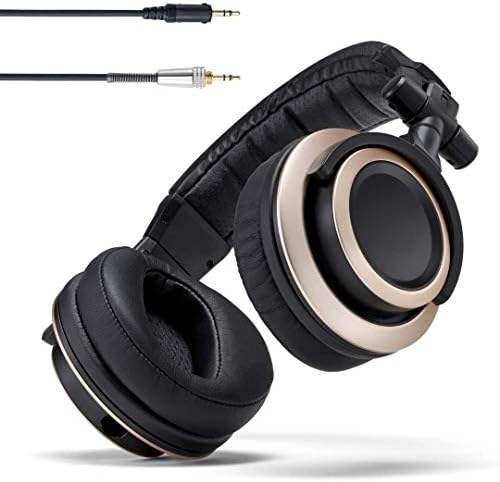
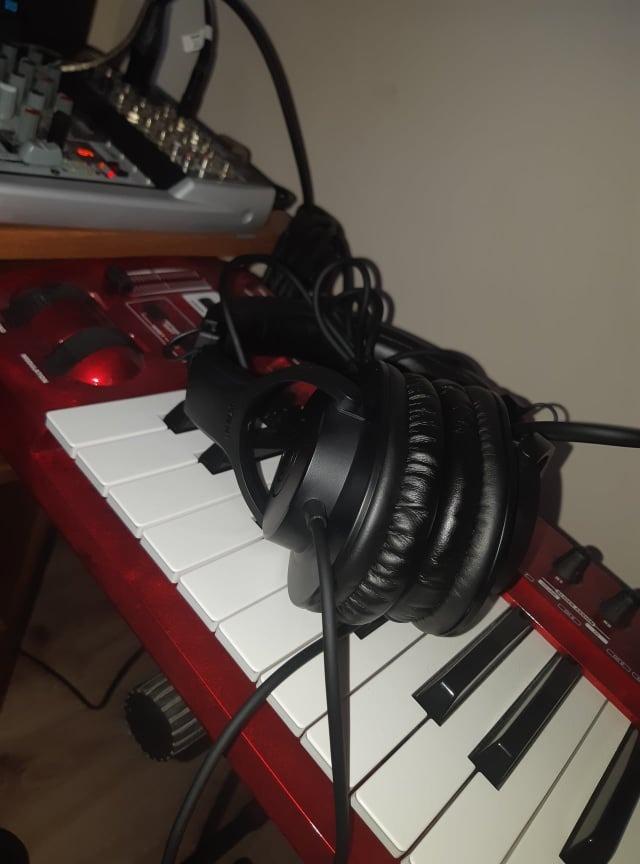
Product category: headphones
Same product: no